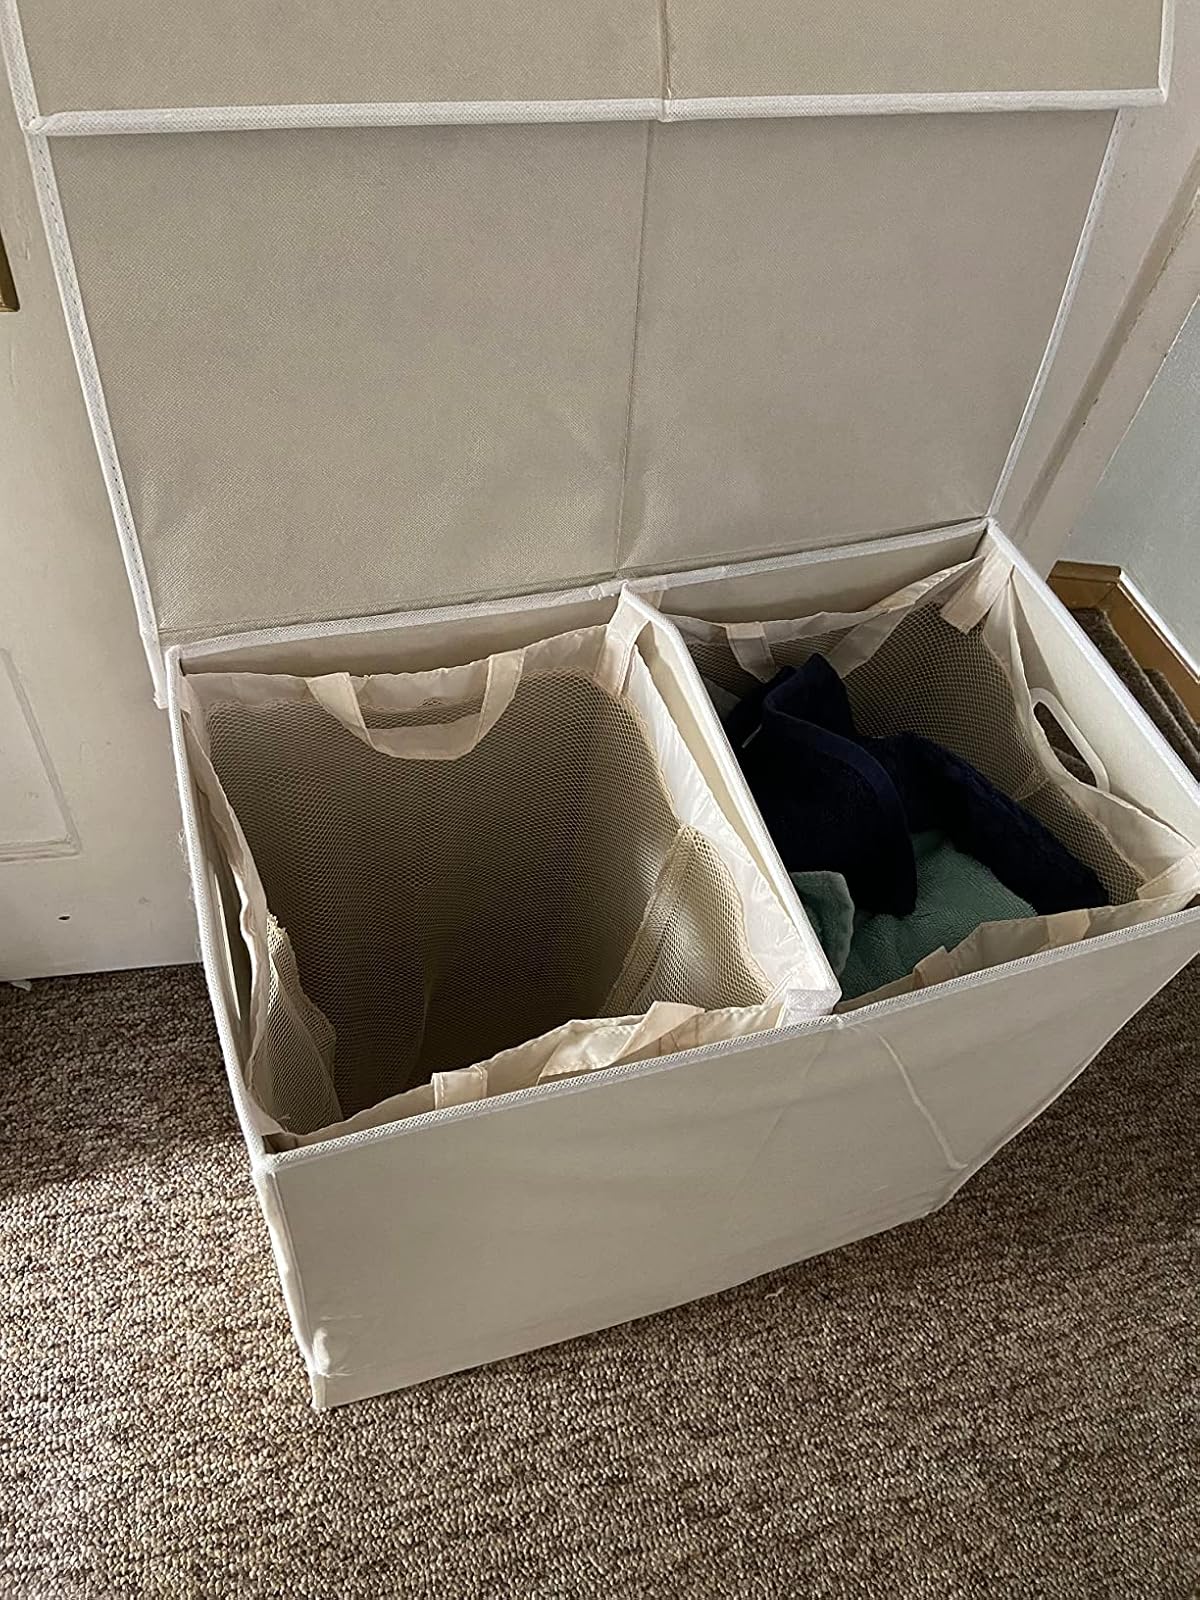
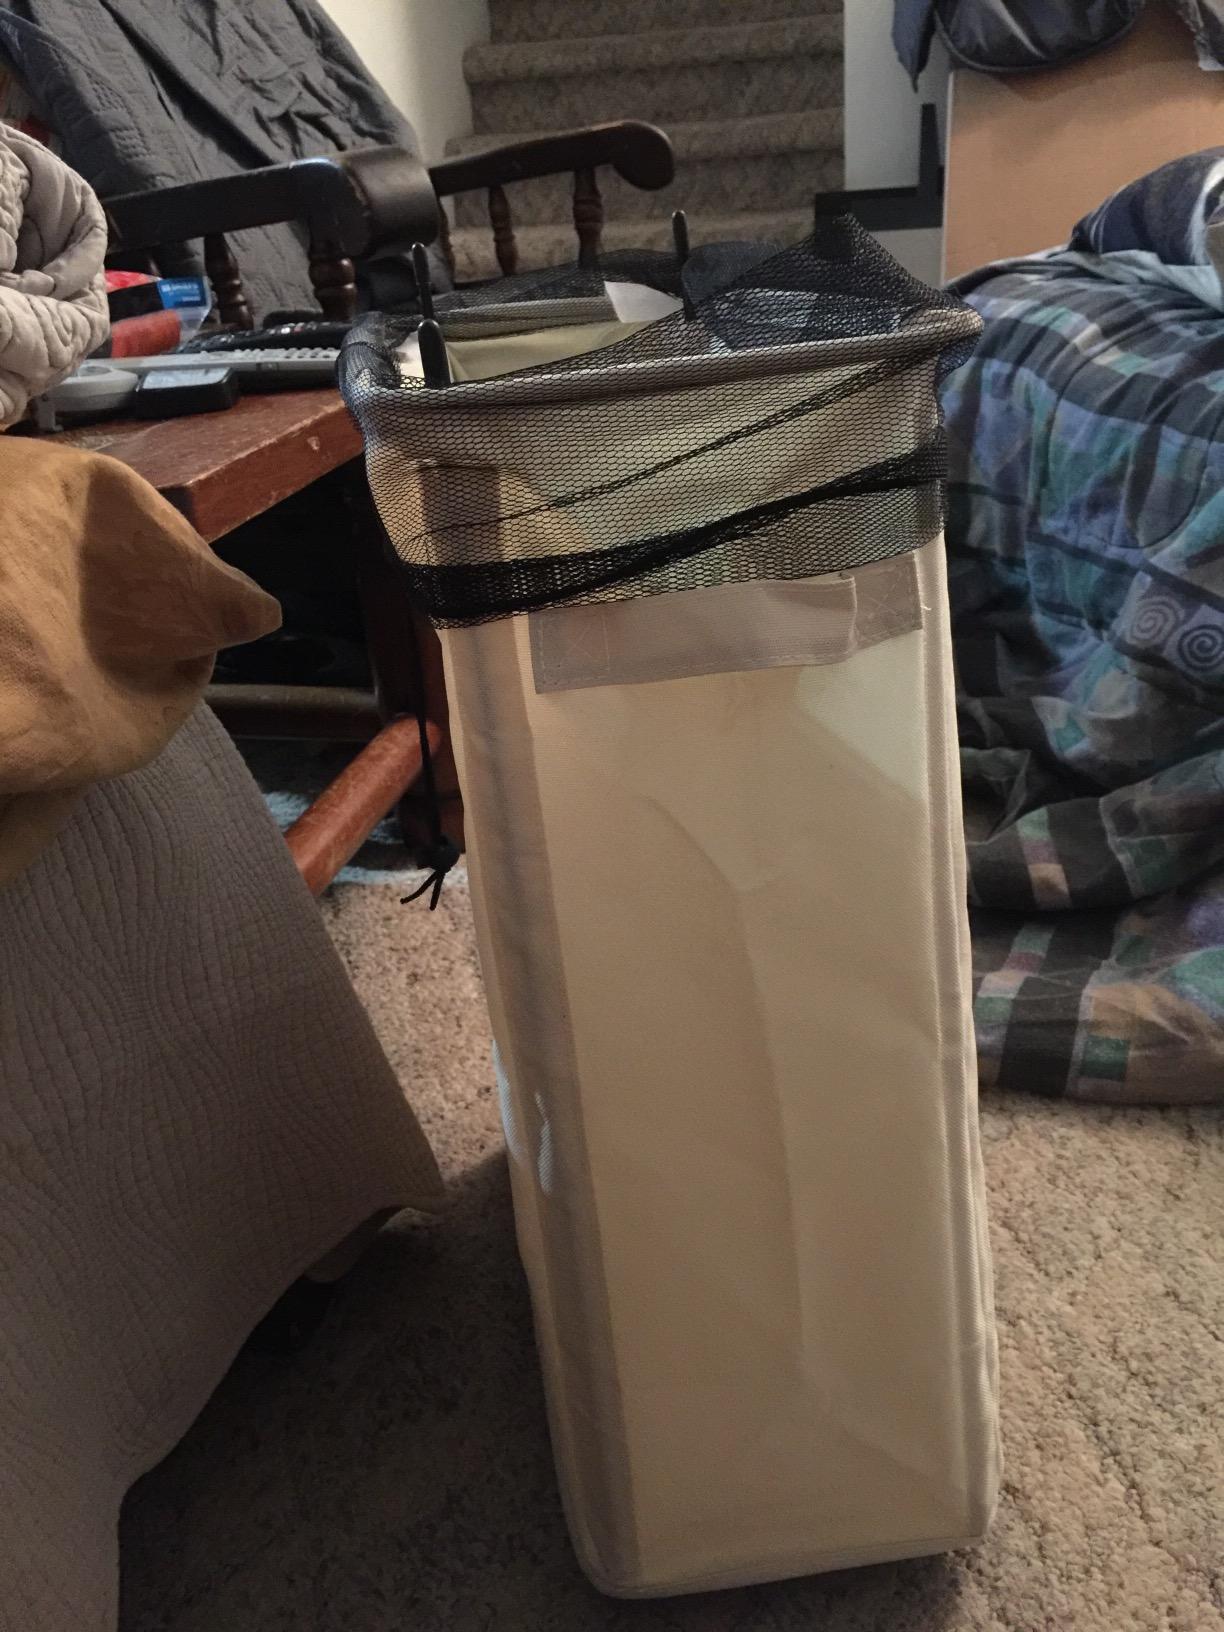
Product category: items_hamper
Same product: no